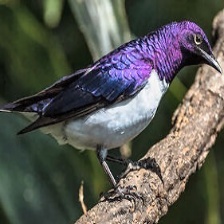
Species: VIOLET BACKED STARLING
Scientific name: CINNYRICINCLUS LEUCOGASTER